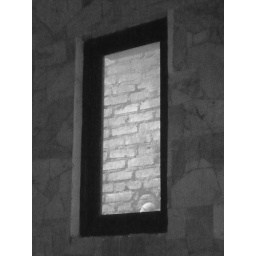
The window in the bedroom where I stayed overnight in Bandung